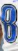
Number: 8